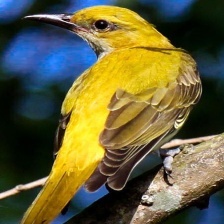
Species: EURASIAN GOLDEN ORIOLE
Scientific name: ORIOLUS ORIOLUS